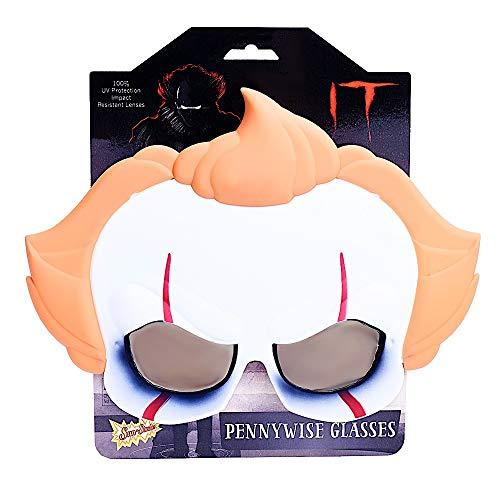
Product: Costume Sunglasses Clown from IT Sun-Staches Party Favors UV400
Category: Toys & Games | Dress Up & Pretend Play | Costumes
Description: All Sun-Staches Sunglasses provide 100% UV400 protection and impact resistant lenses because we care.
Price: $5.99
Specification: ProductDimensions:12x1x7inches|ItemWeight:3.2ounces|ShippingWeight:3.36ounces(Viewshippingratesandpolicies)|ASIN:B07GG8DFWD|Itemmodelnumber:SG3301|Manufacturerrecommendedage:3months-8years